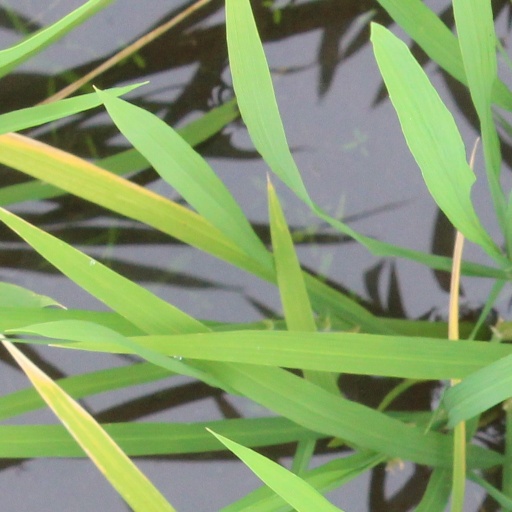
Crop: rice